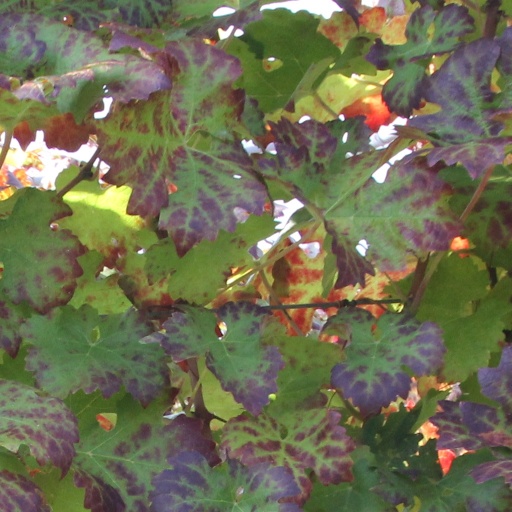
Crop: grape